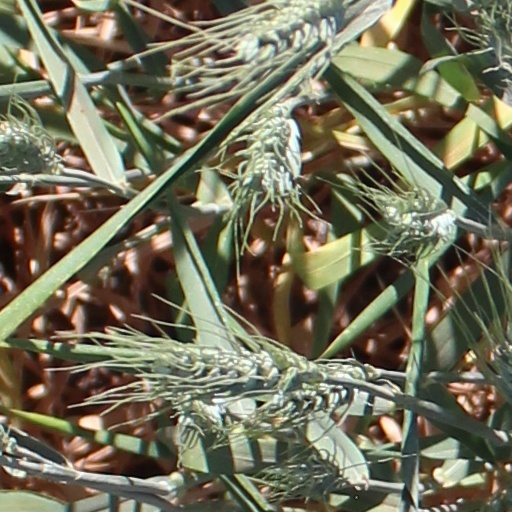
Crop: wheat